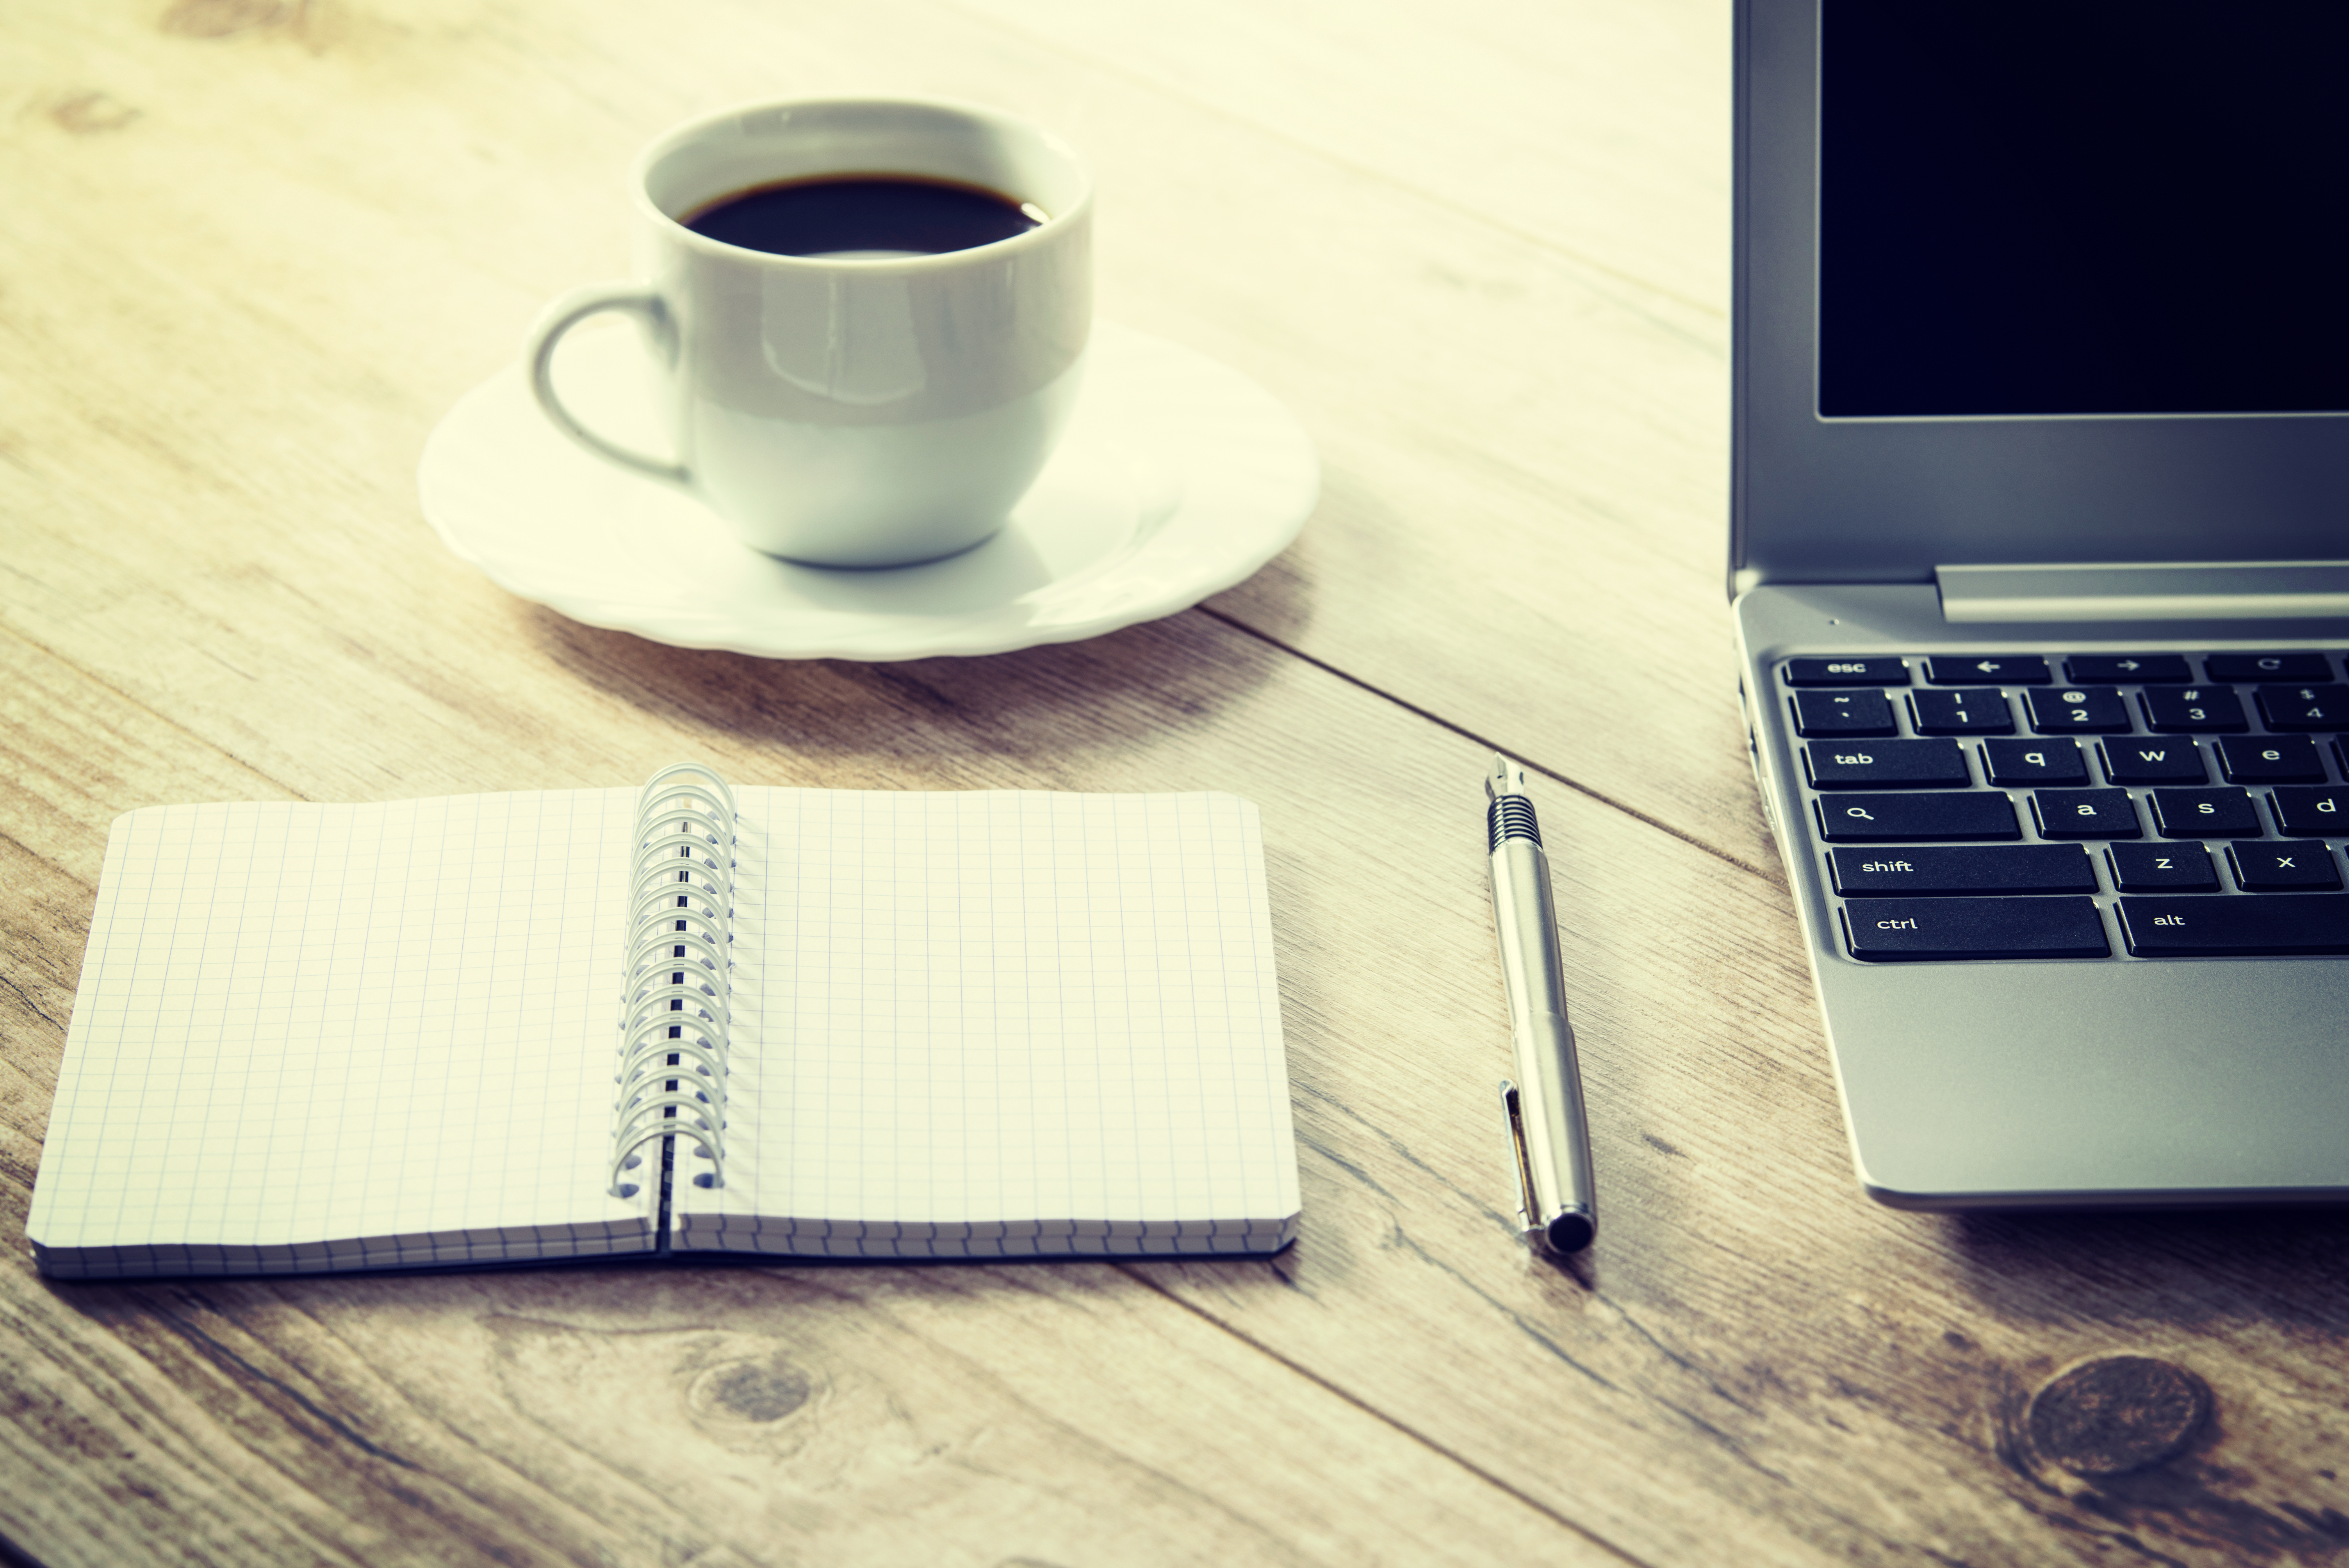
laptop, desk, notebook, computer, writing, table, coffee, white, pen, cup, drink, blue, coffee cup, brand, art, design, document